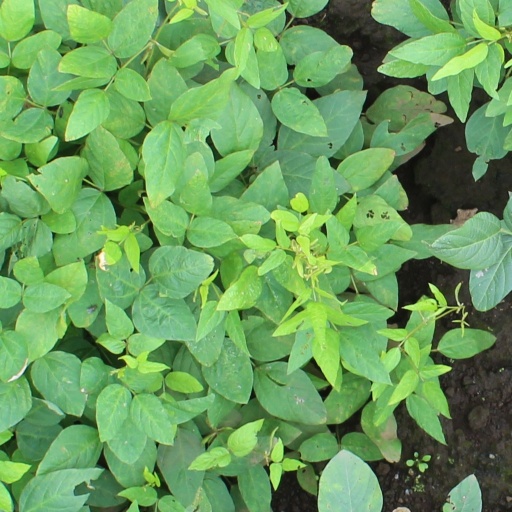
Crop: soybean